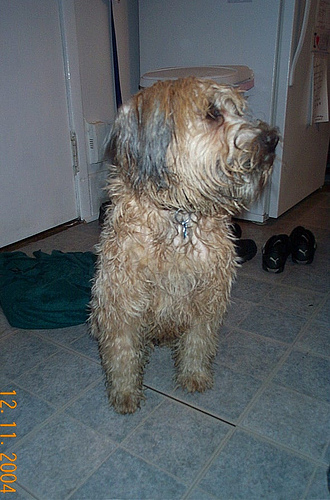
Animal: dog
Breed: wheaten_terrier